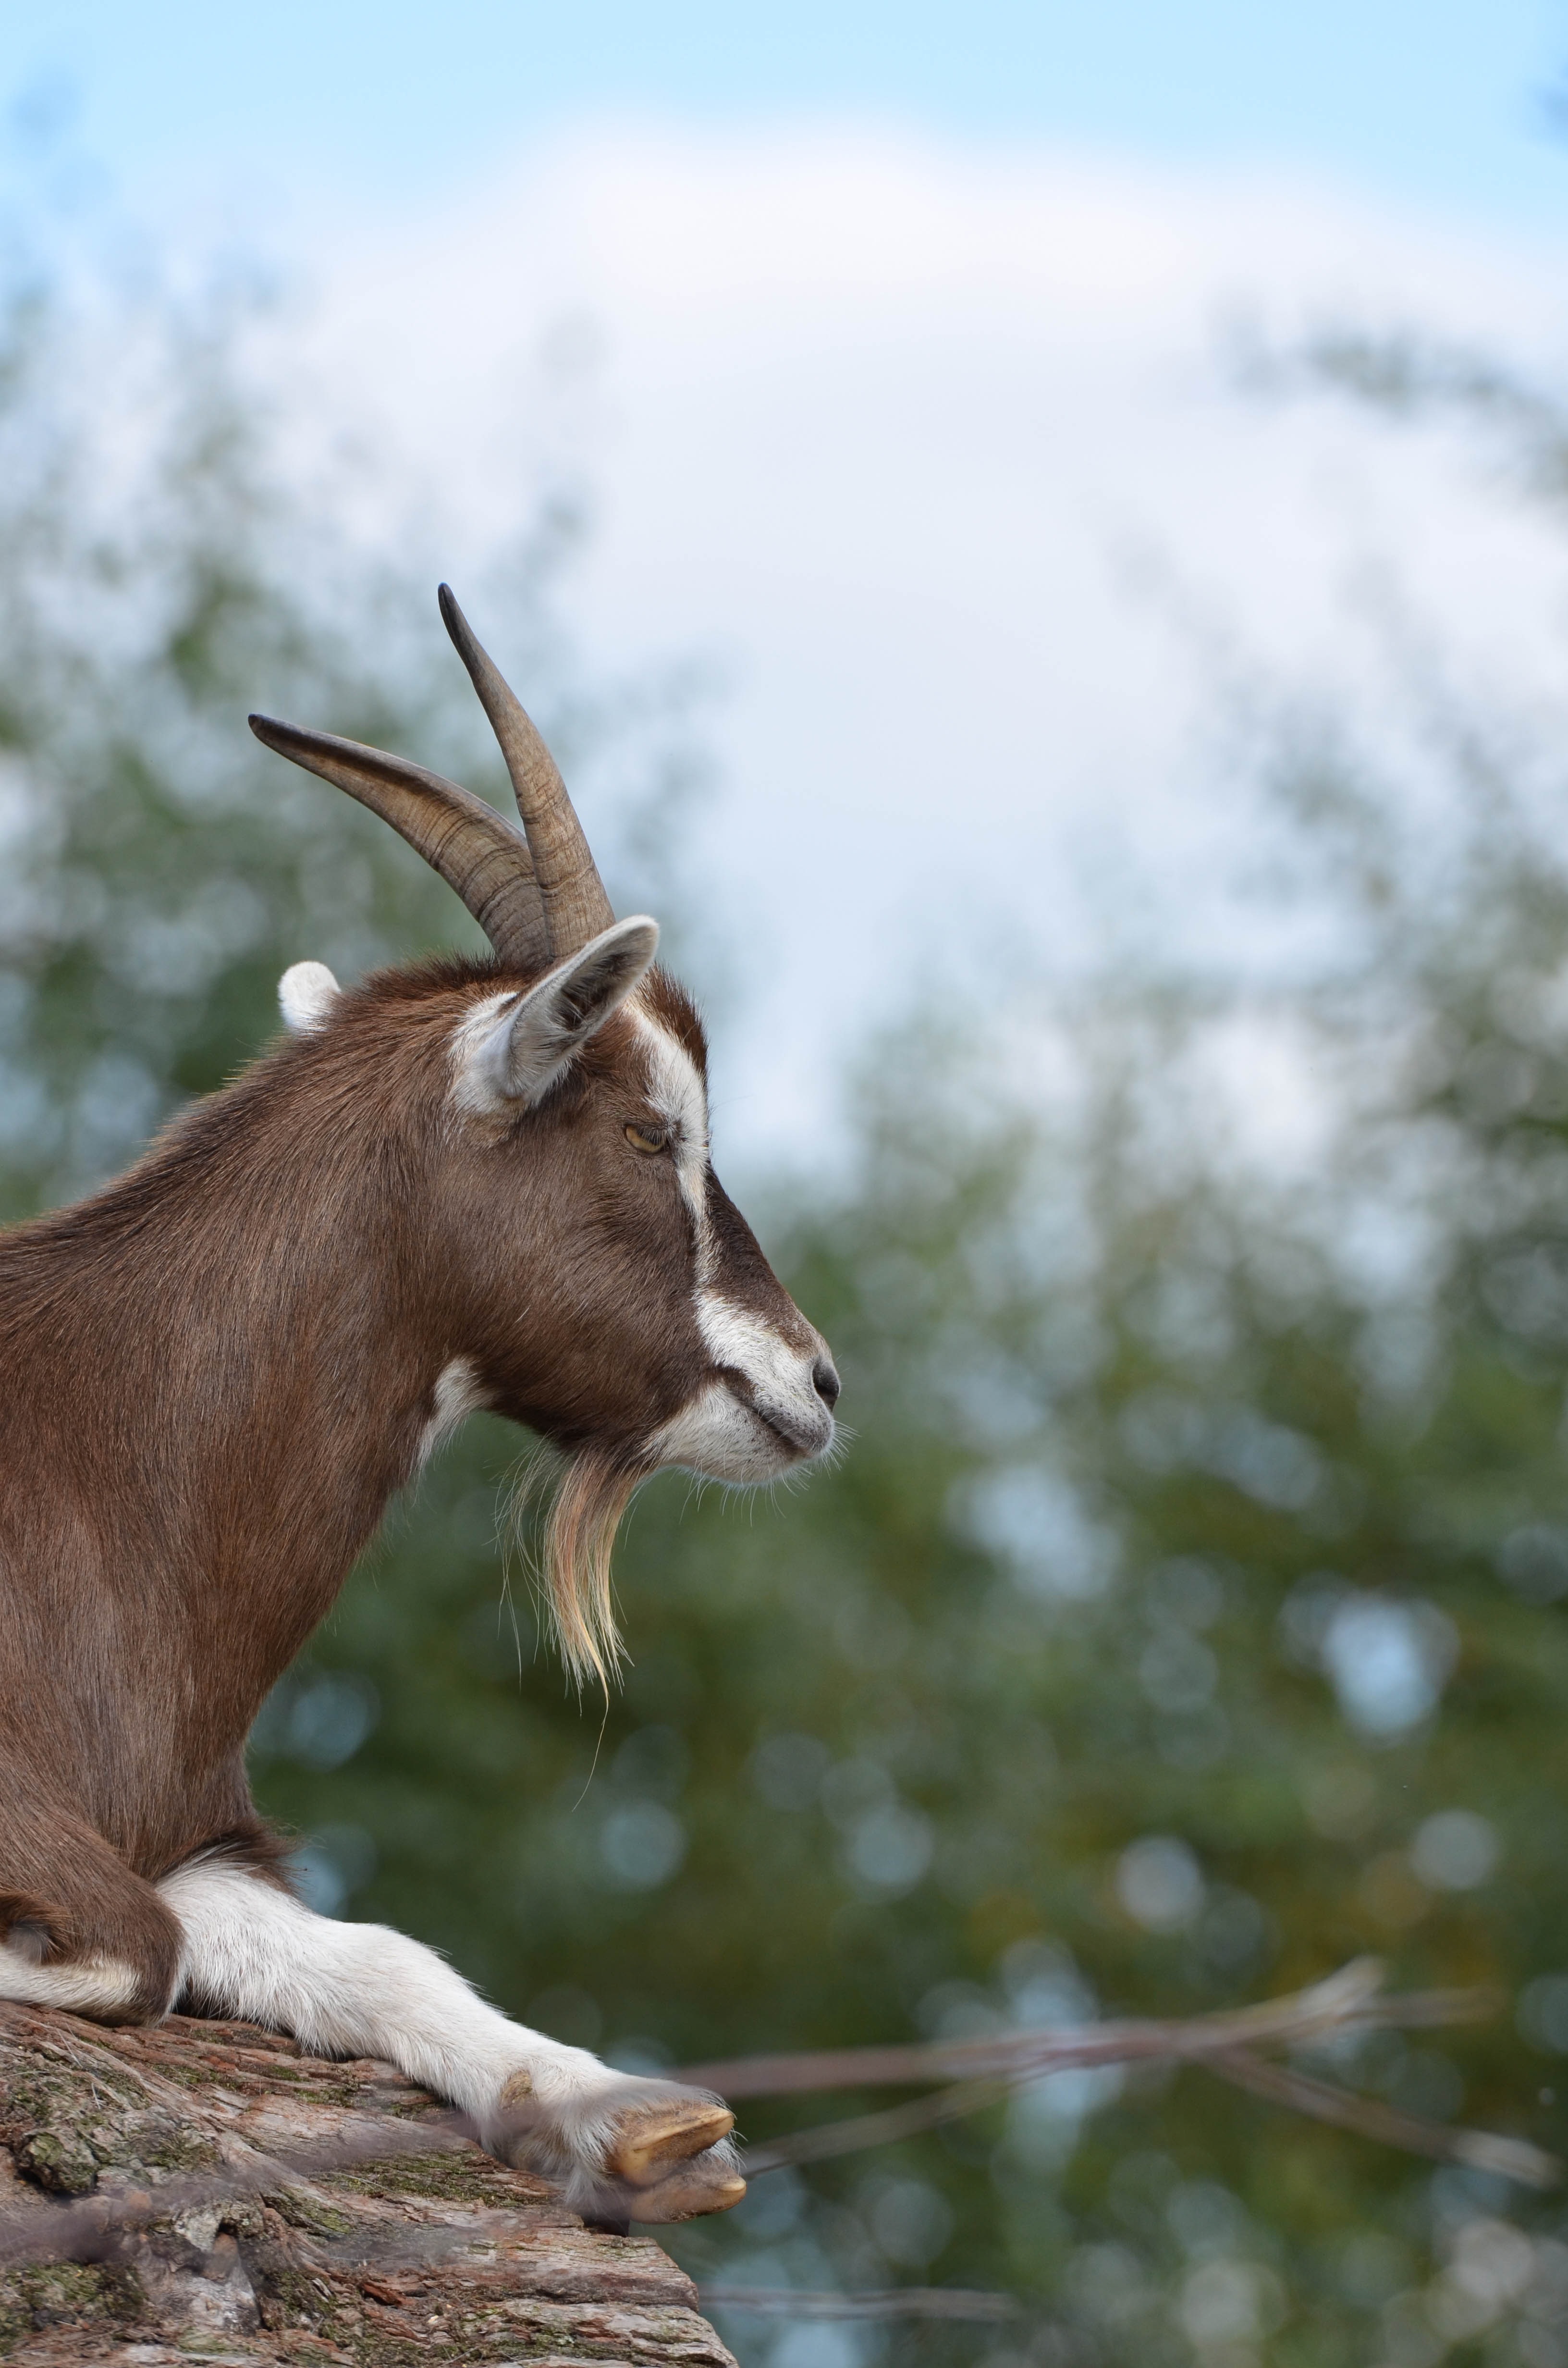
wildlife, goat, zoo, horn, mammal, fauna, goats, vertebrate, horns, chamois, billy goat, cow goat family